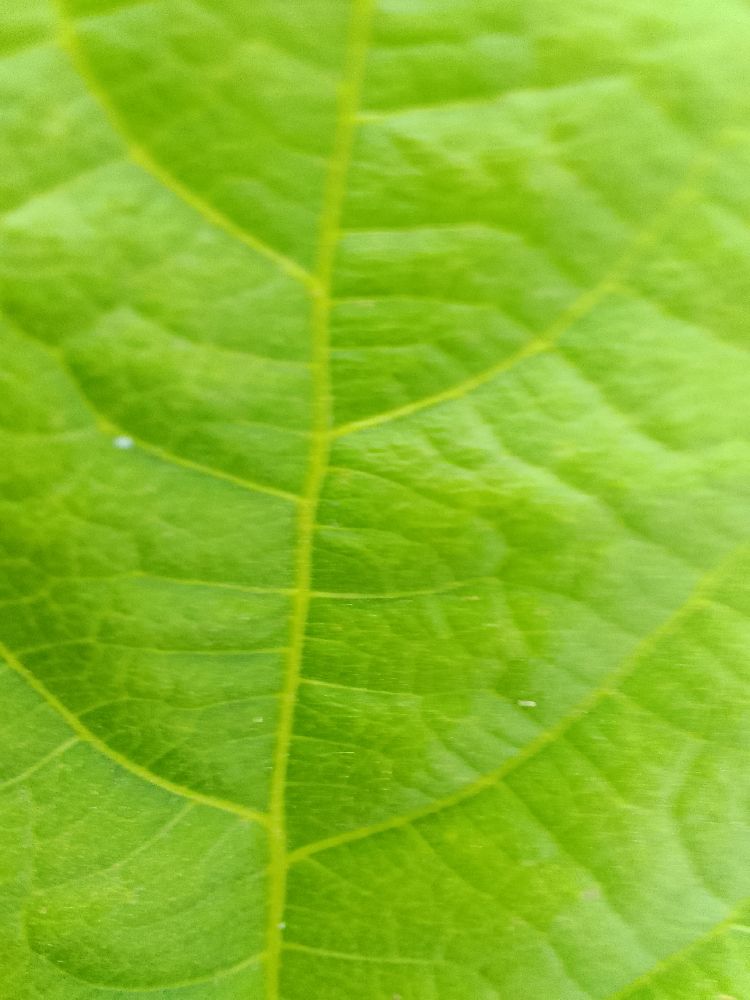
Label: healthy